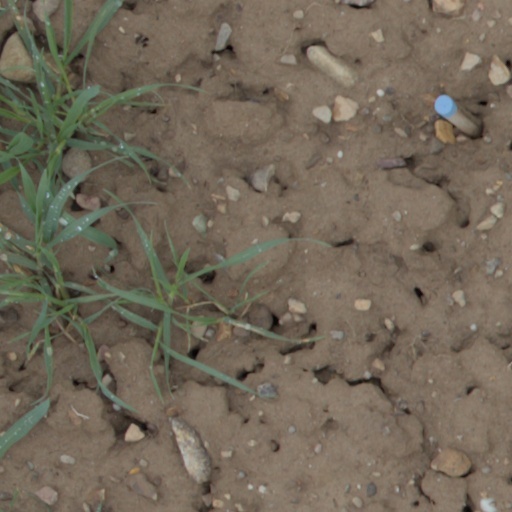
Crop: wheat